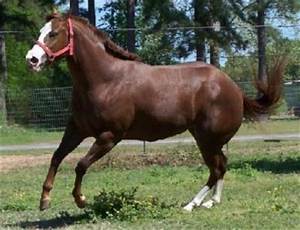
Label: cavallo